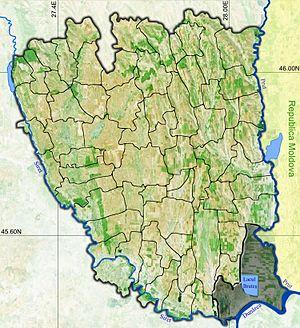
Galați est une ville de Moldavie roumaine, sur la rive gauche du Danube, un peu en aval de Brăila. C'est le chef-lieu du județ de Galați. La population est estimée en 2011 à 231 204 habitants ce qui place la ville au 7ᵉ rang parmi les villes de Roumanie.